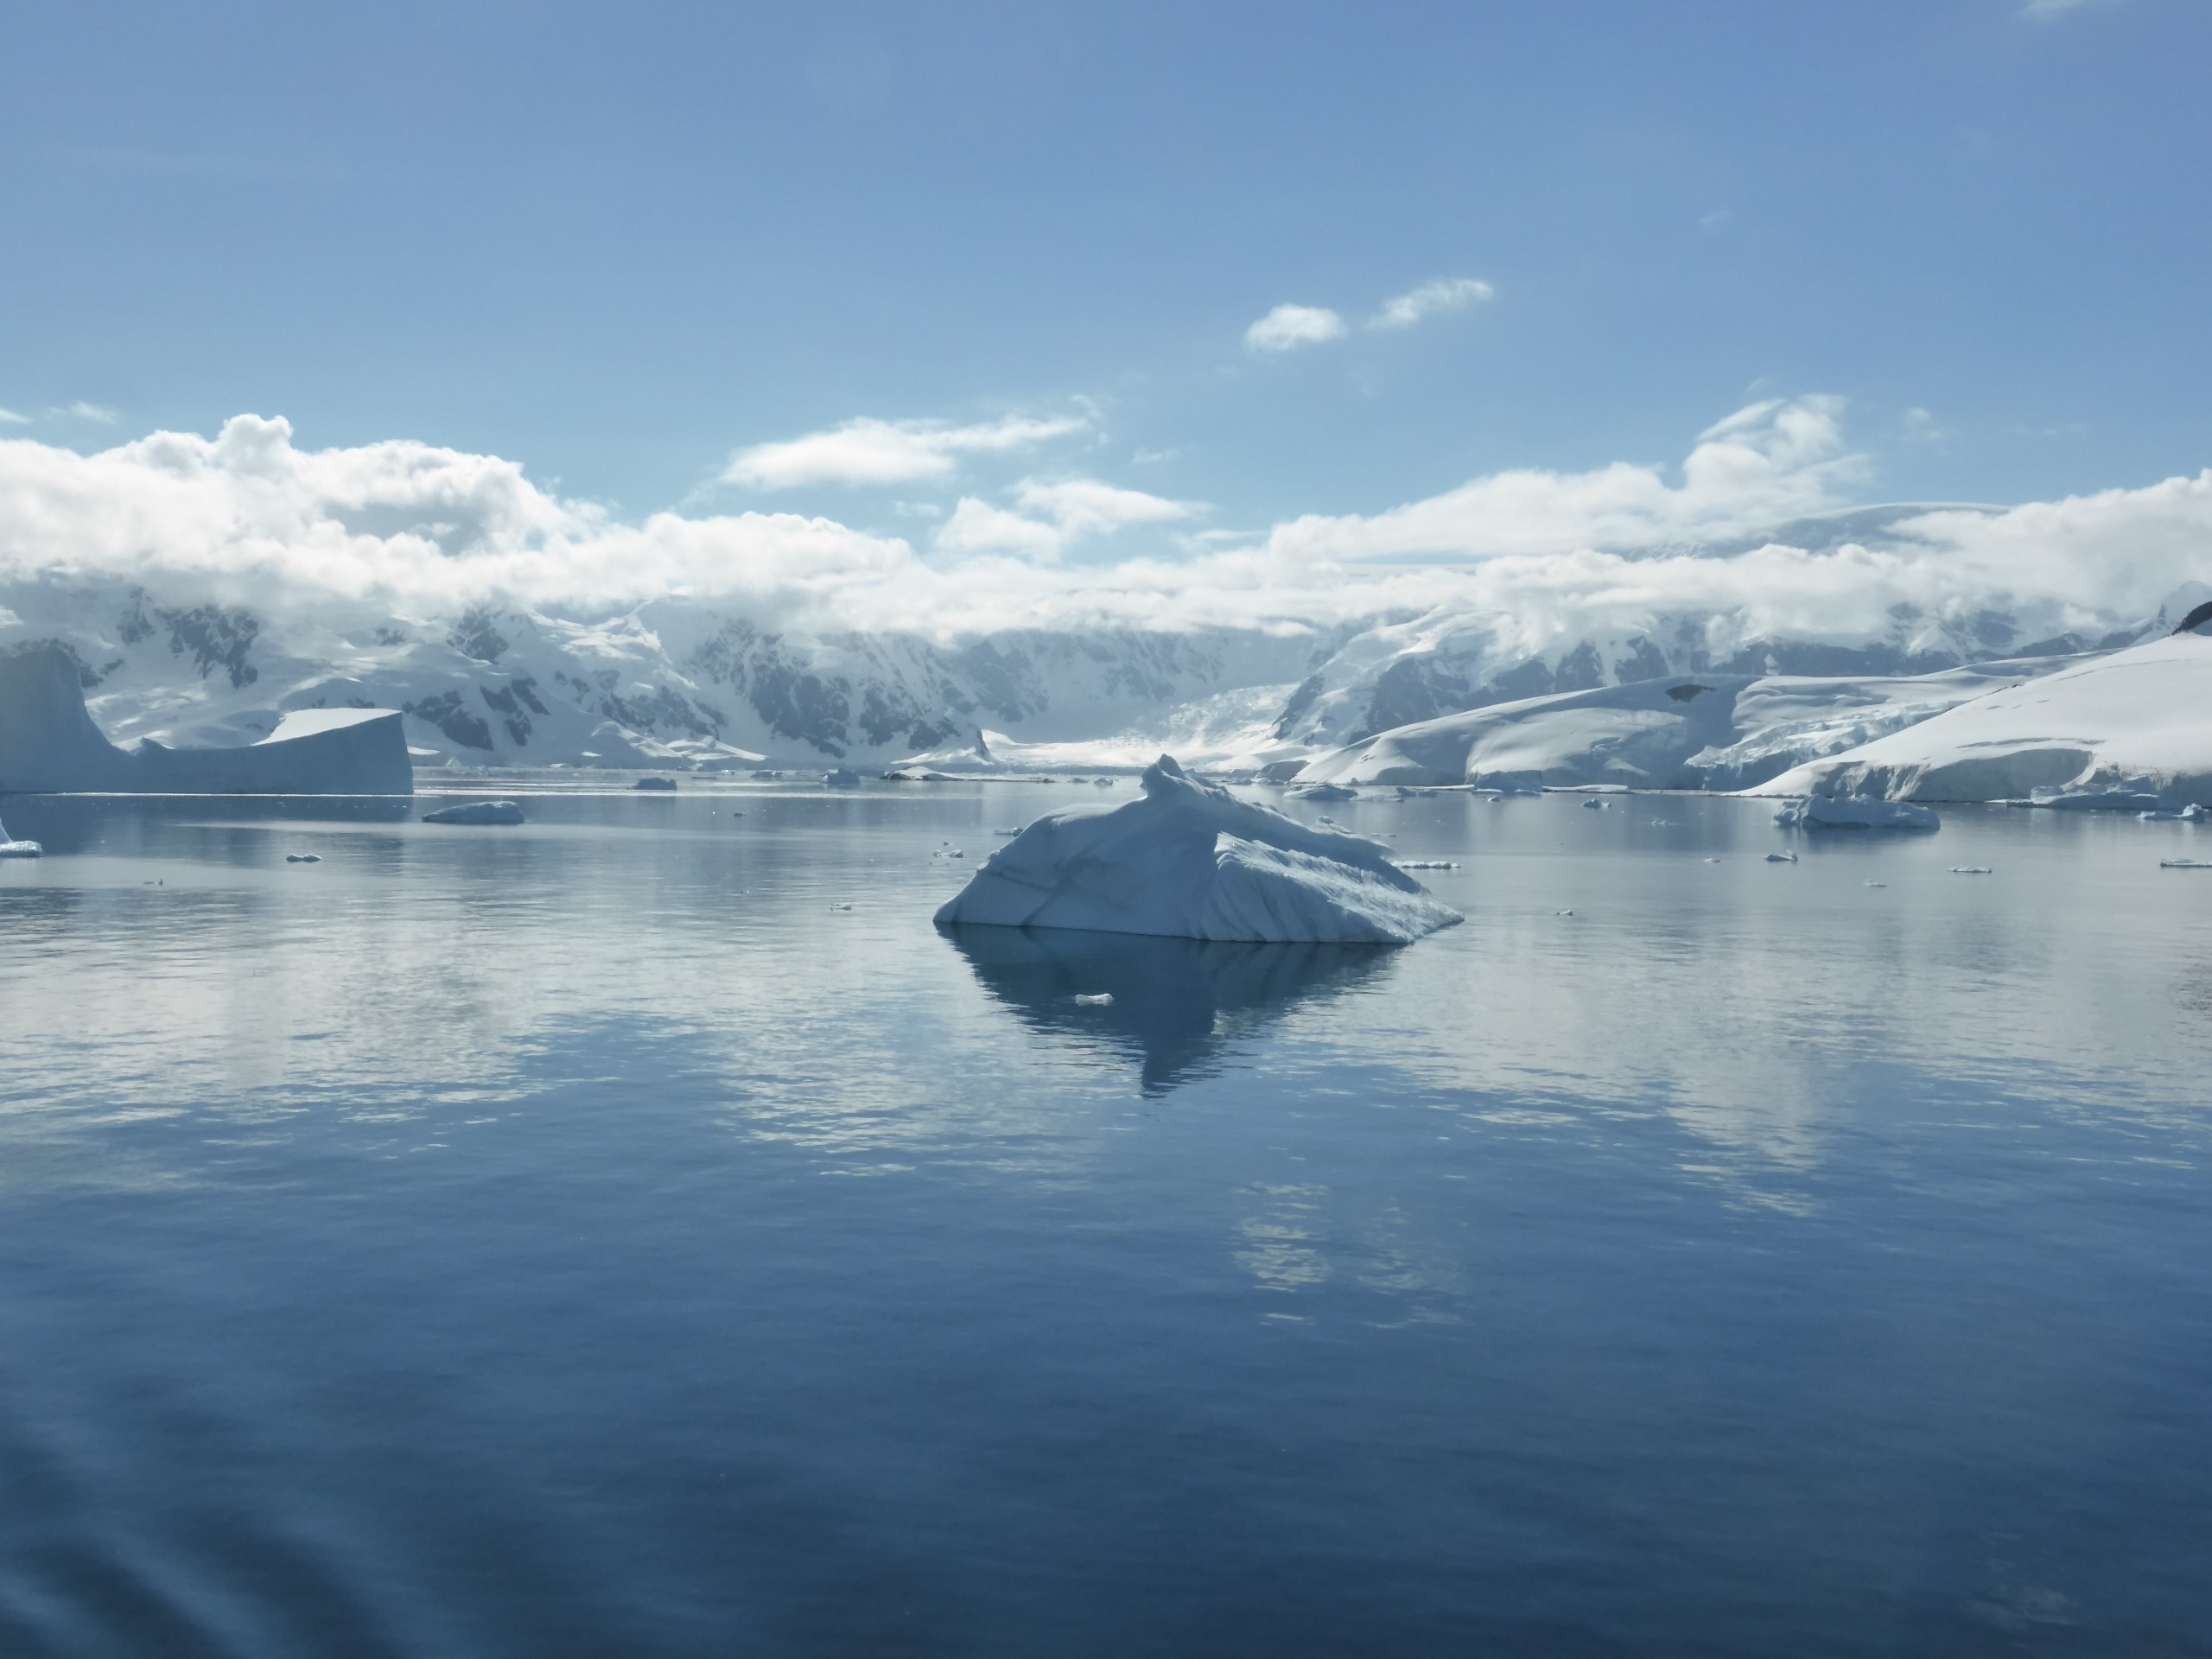
sea, water, ocean, mountain, snow, cloud, sky, lake, ice, reflection, vehicle, glacier, weather, bay, fjord, arctic, iceberg, loch, icebergs, ice floes, landform, eternal ice, arctic ocean, atmospheric phenomenon, glacial landform, sea ice, southern ocean, antarctic peninsula